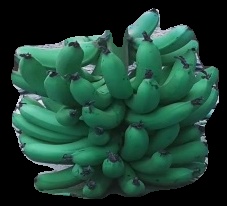
Variety: pachbale
Grade: grade3